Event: Nepal Earthquake
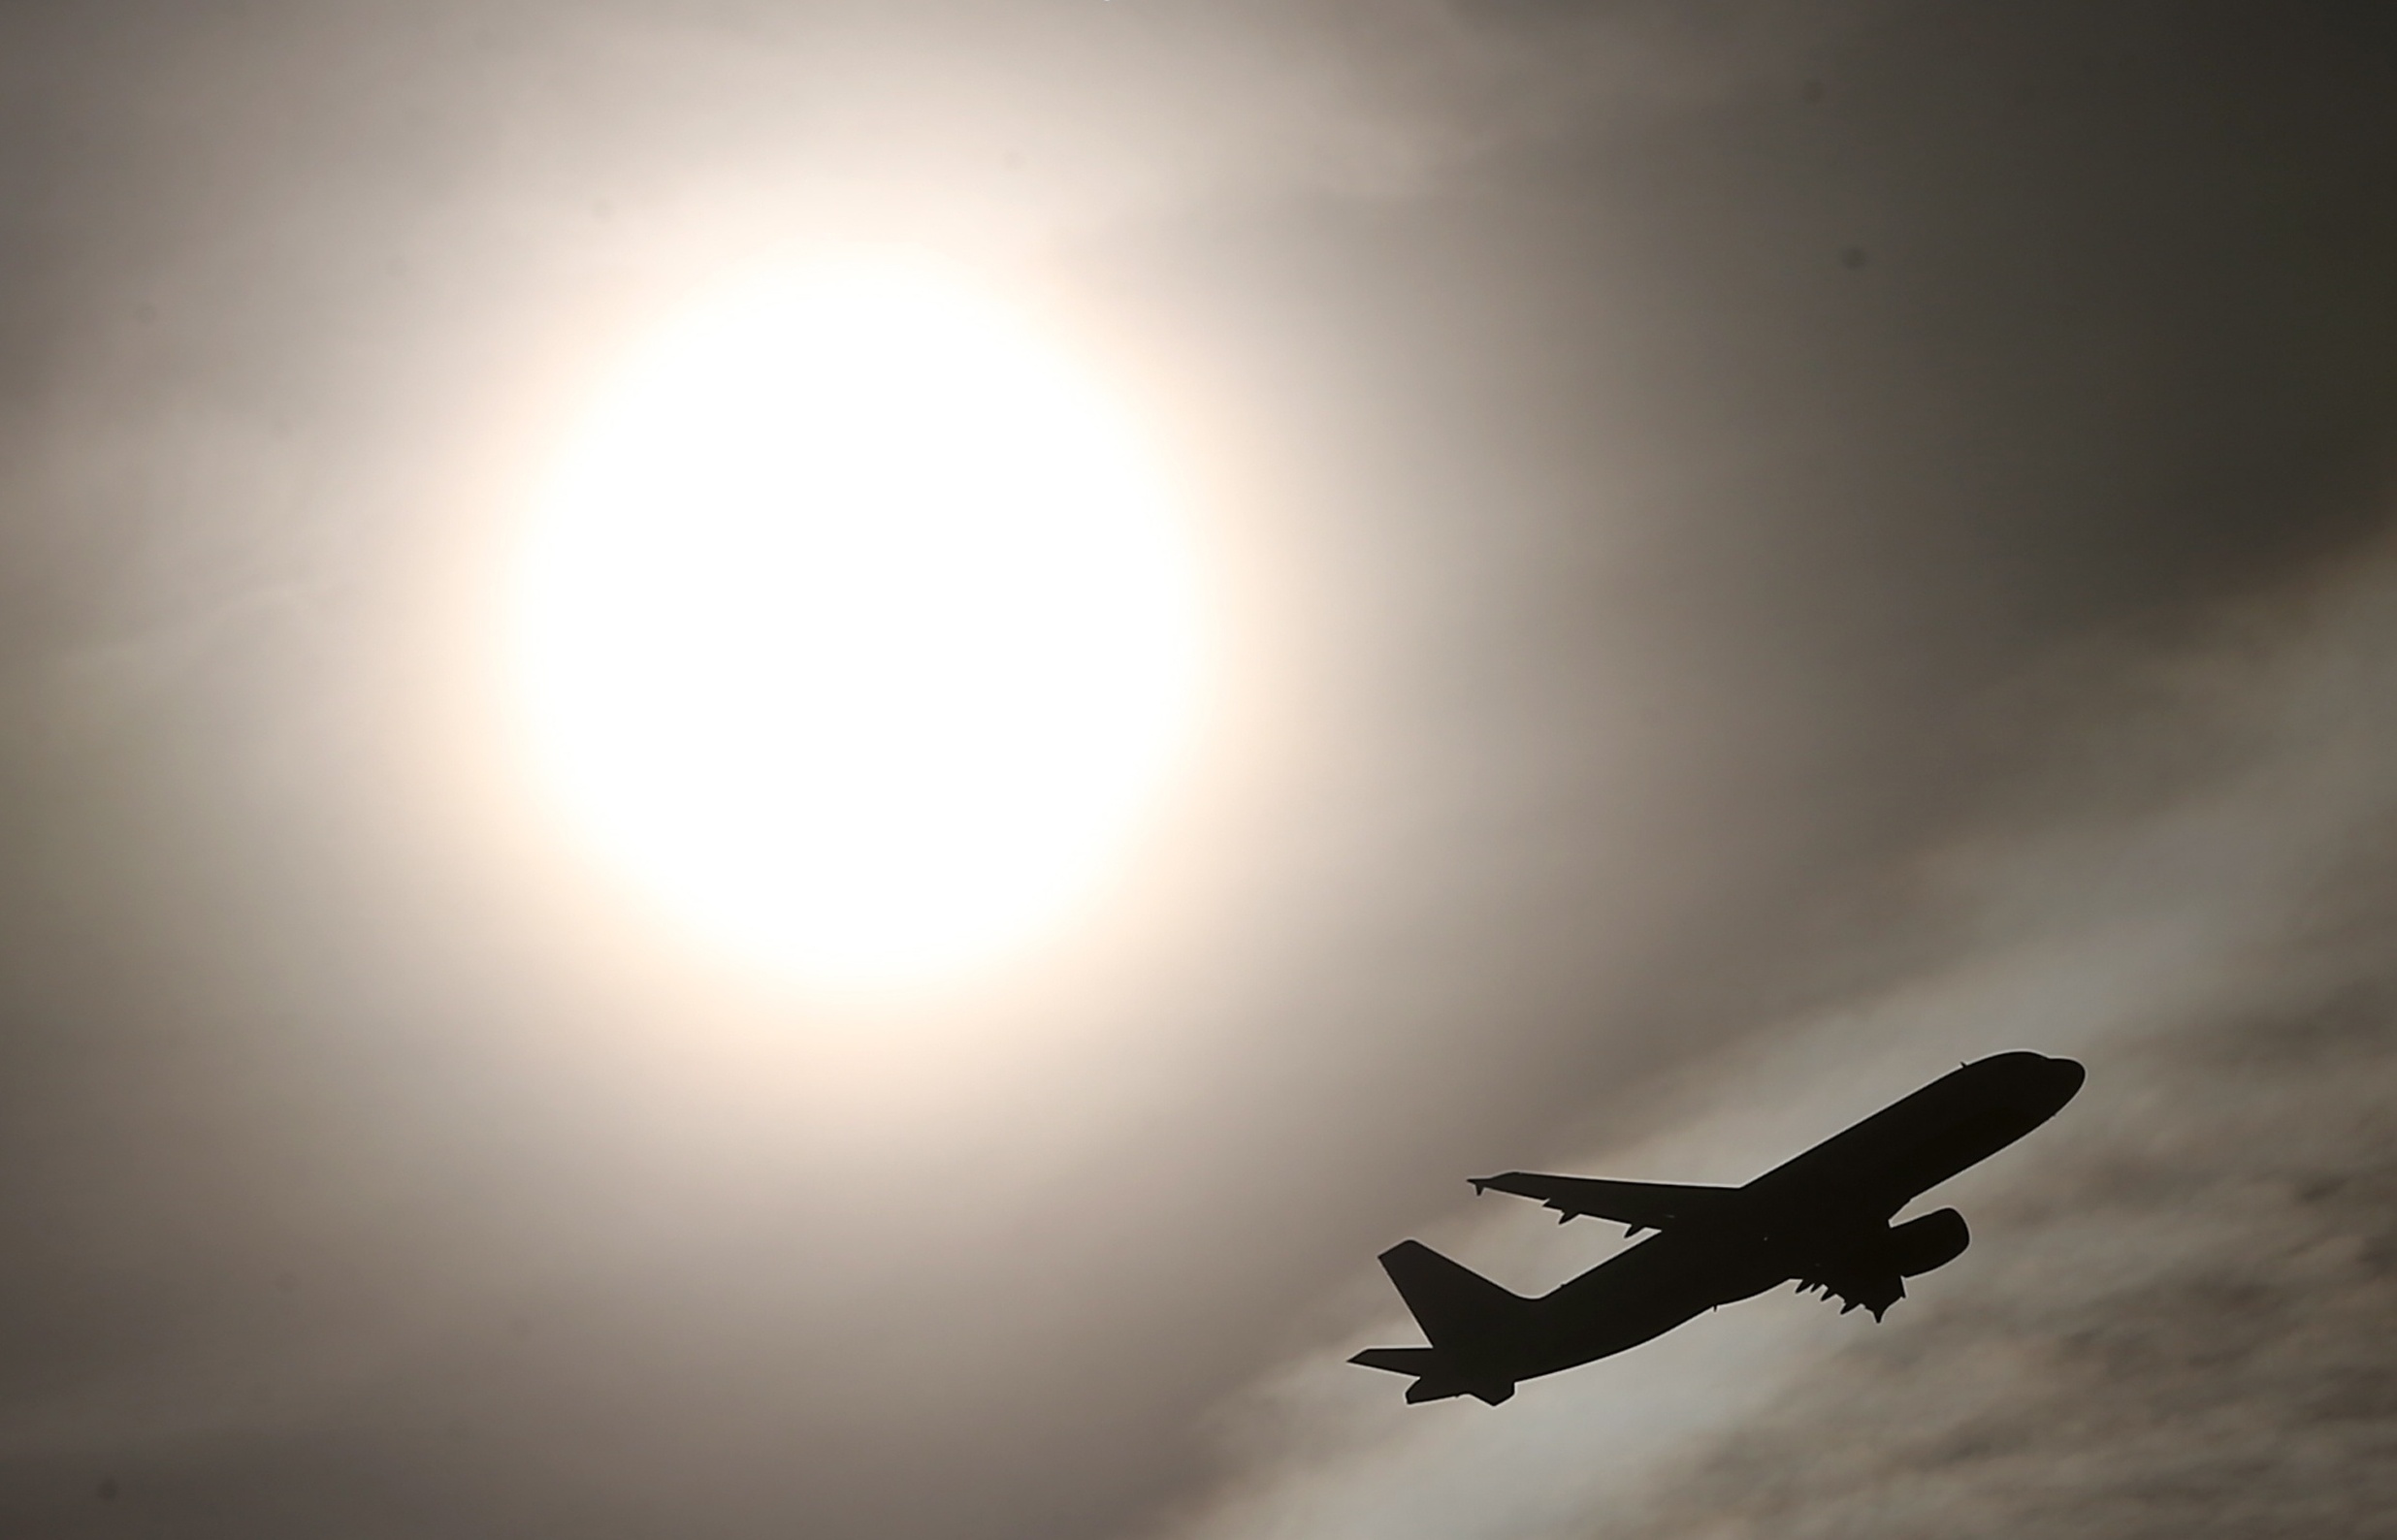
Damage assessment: no_damage